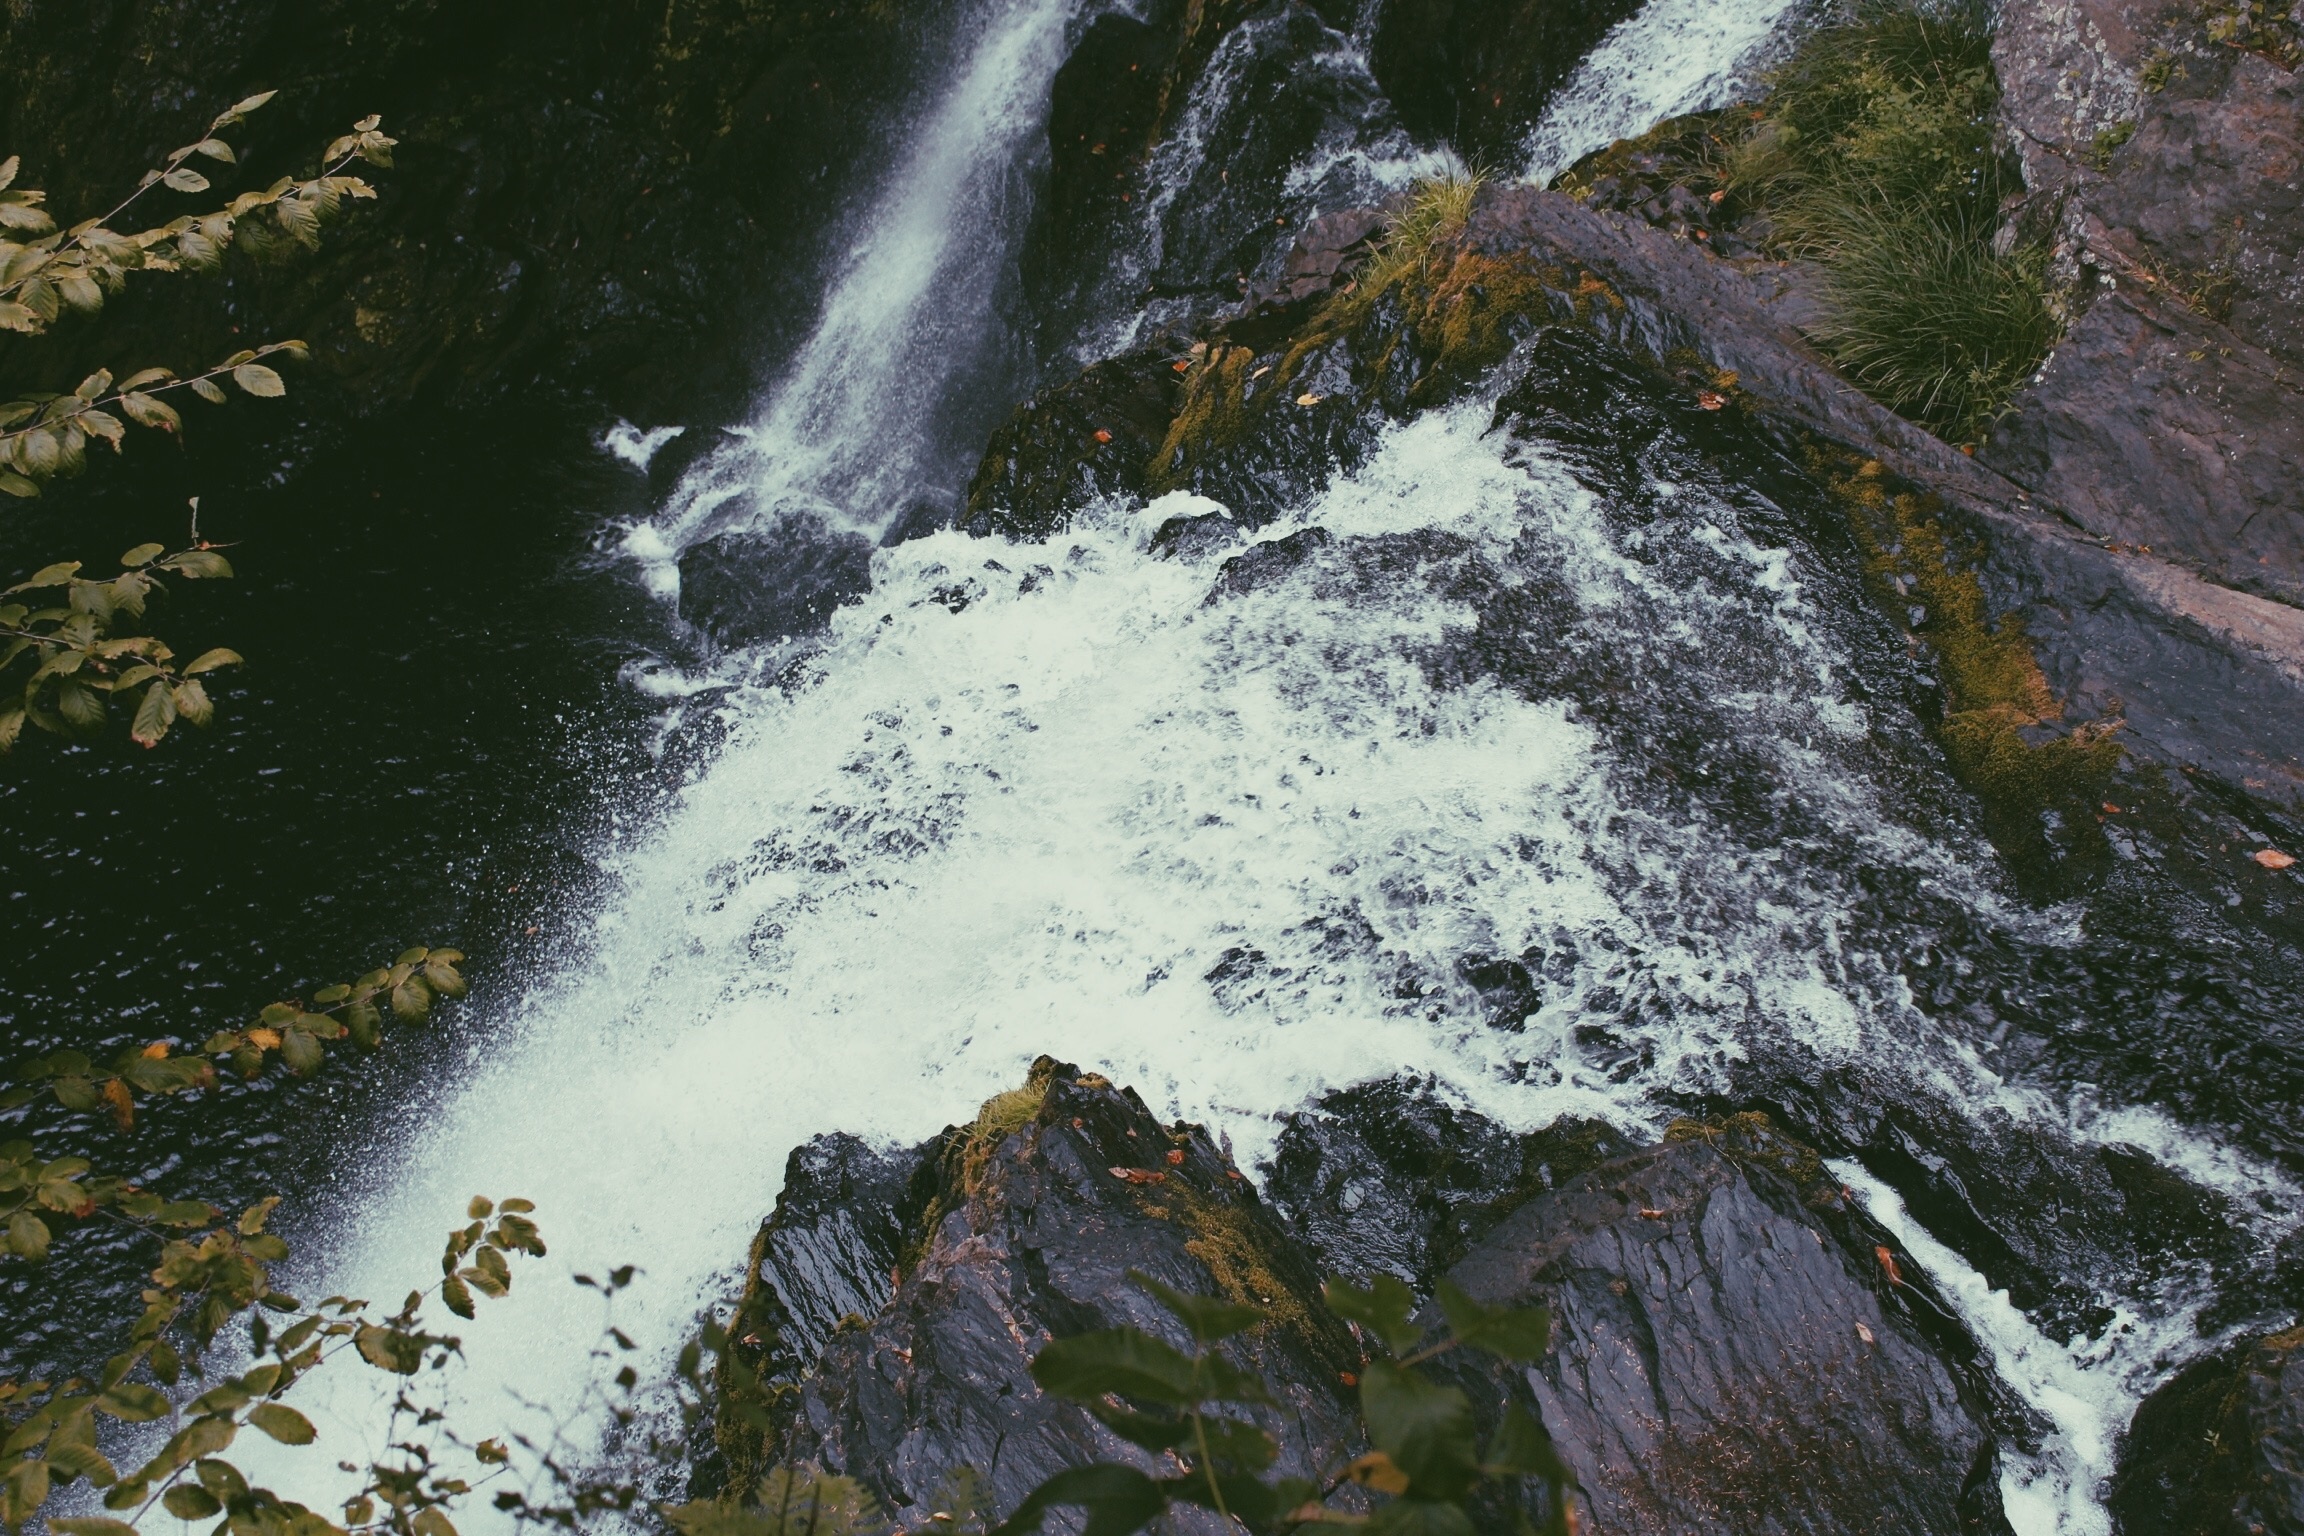
water, rock, waterfall, wilderness, mountain, river, stream, reflection, autumn, rapid, terrain, body of water, water feature, geological phenomenon